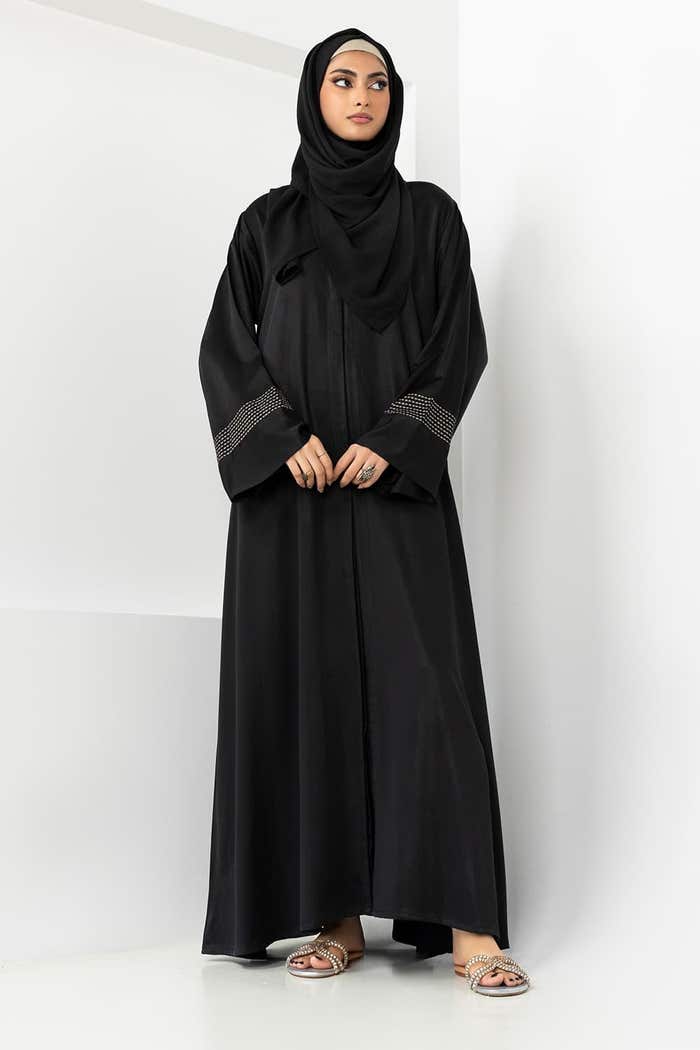
black abaya